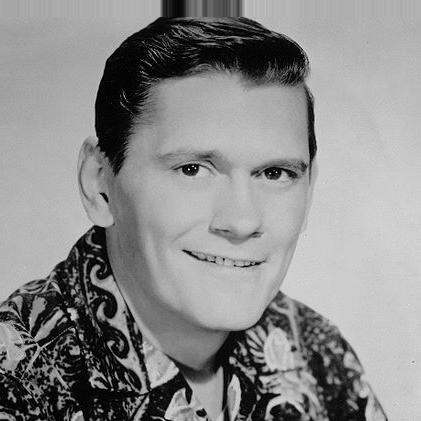
Age: 36